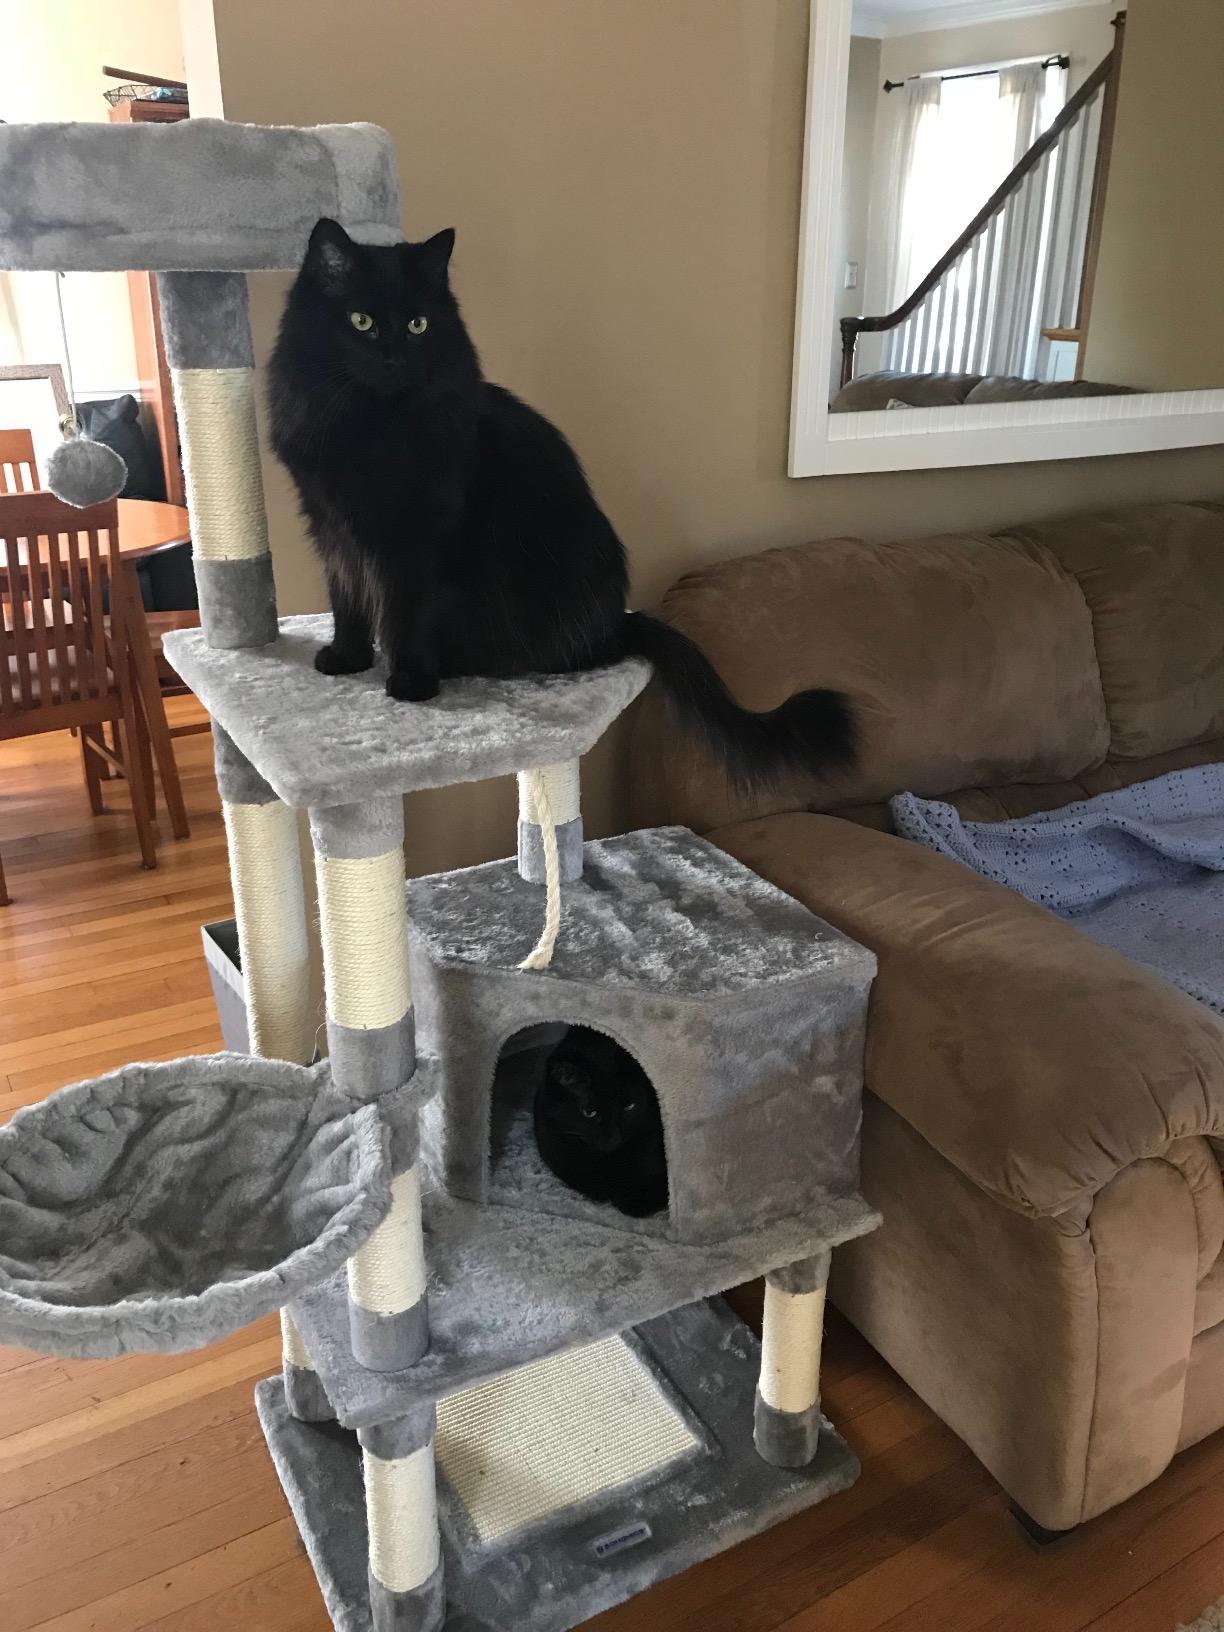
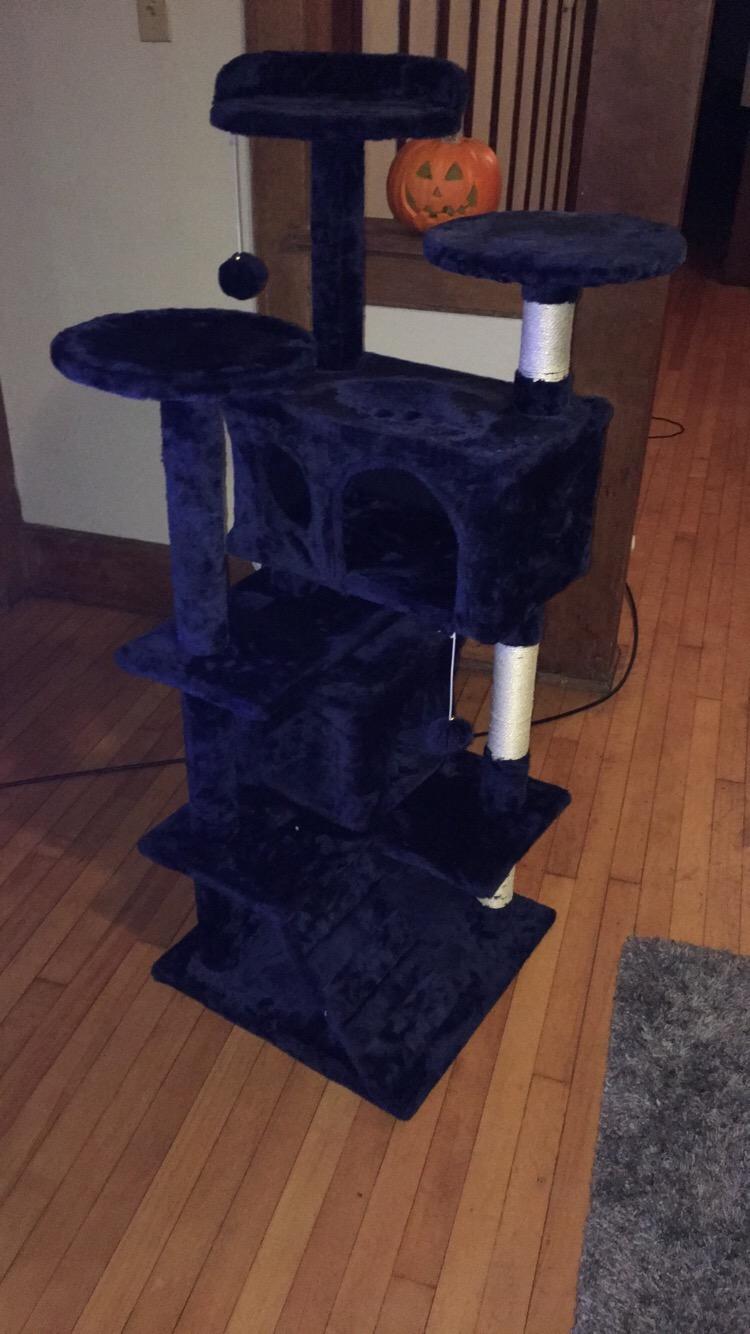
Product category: items_cat tree
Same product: no